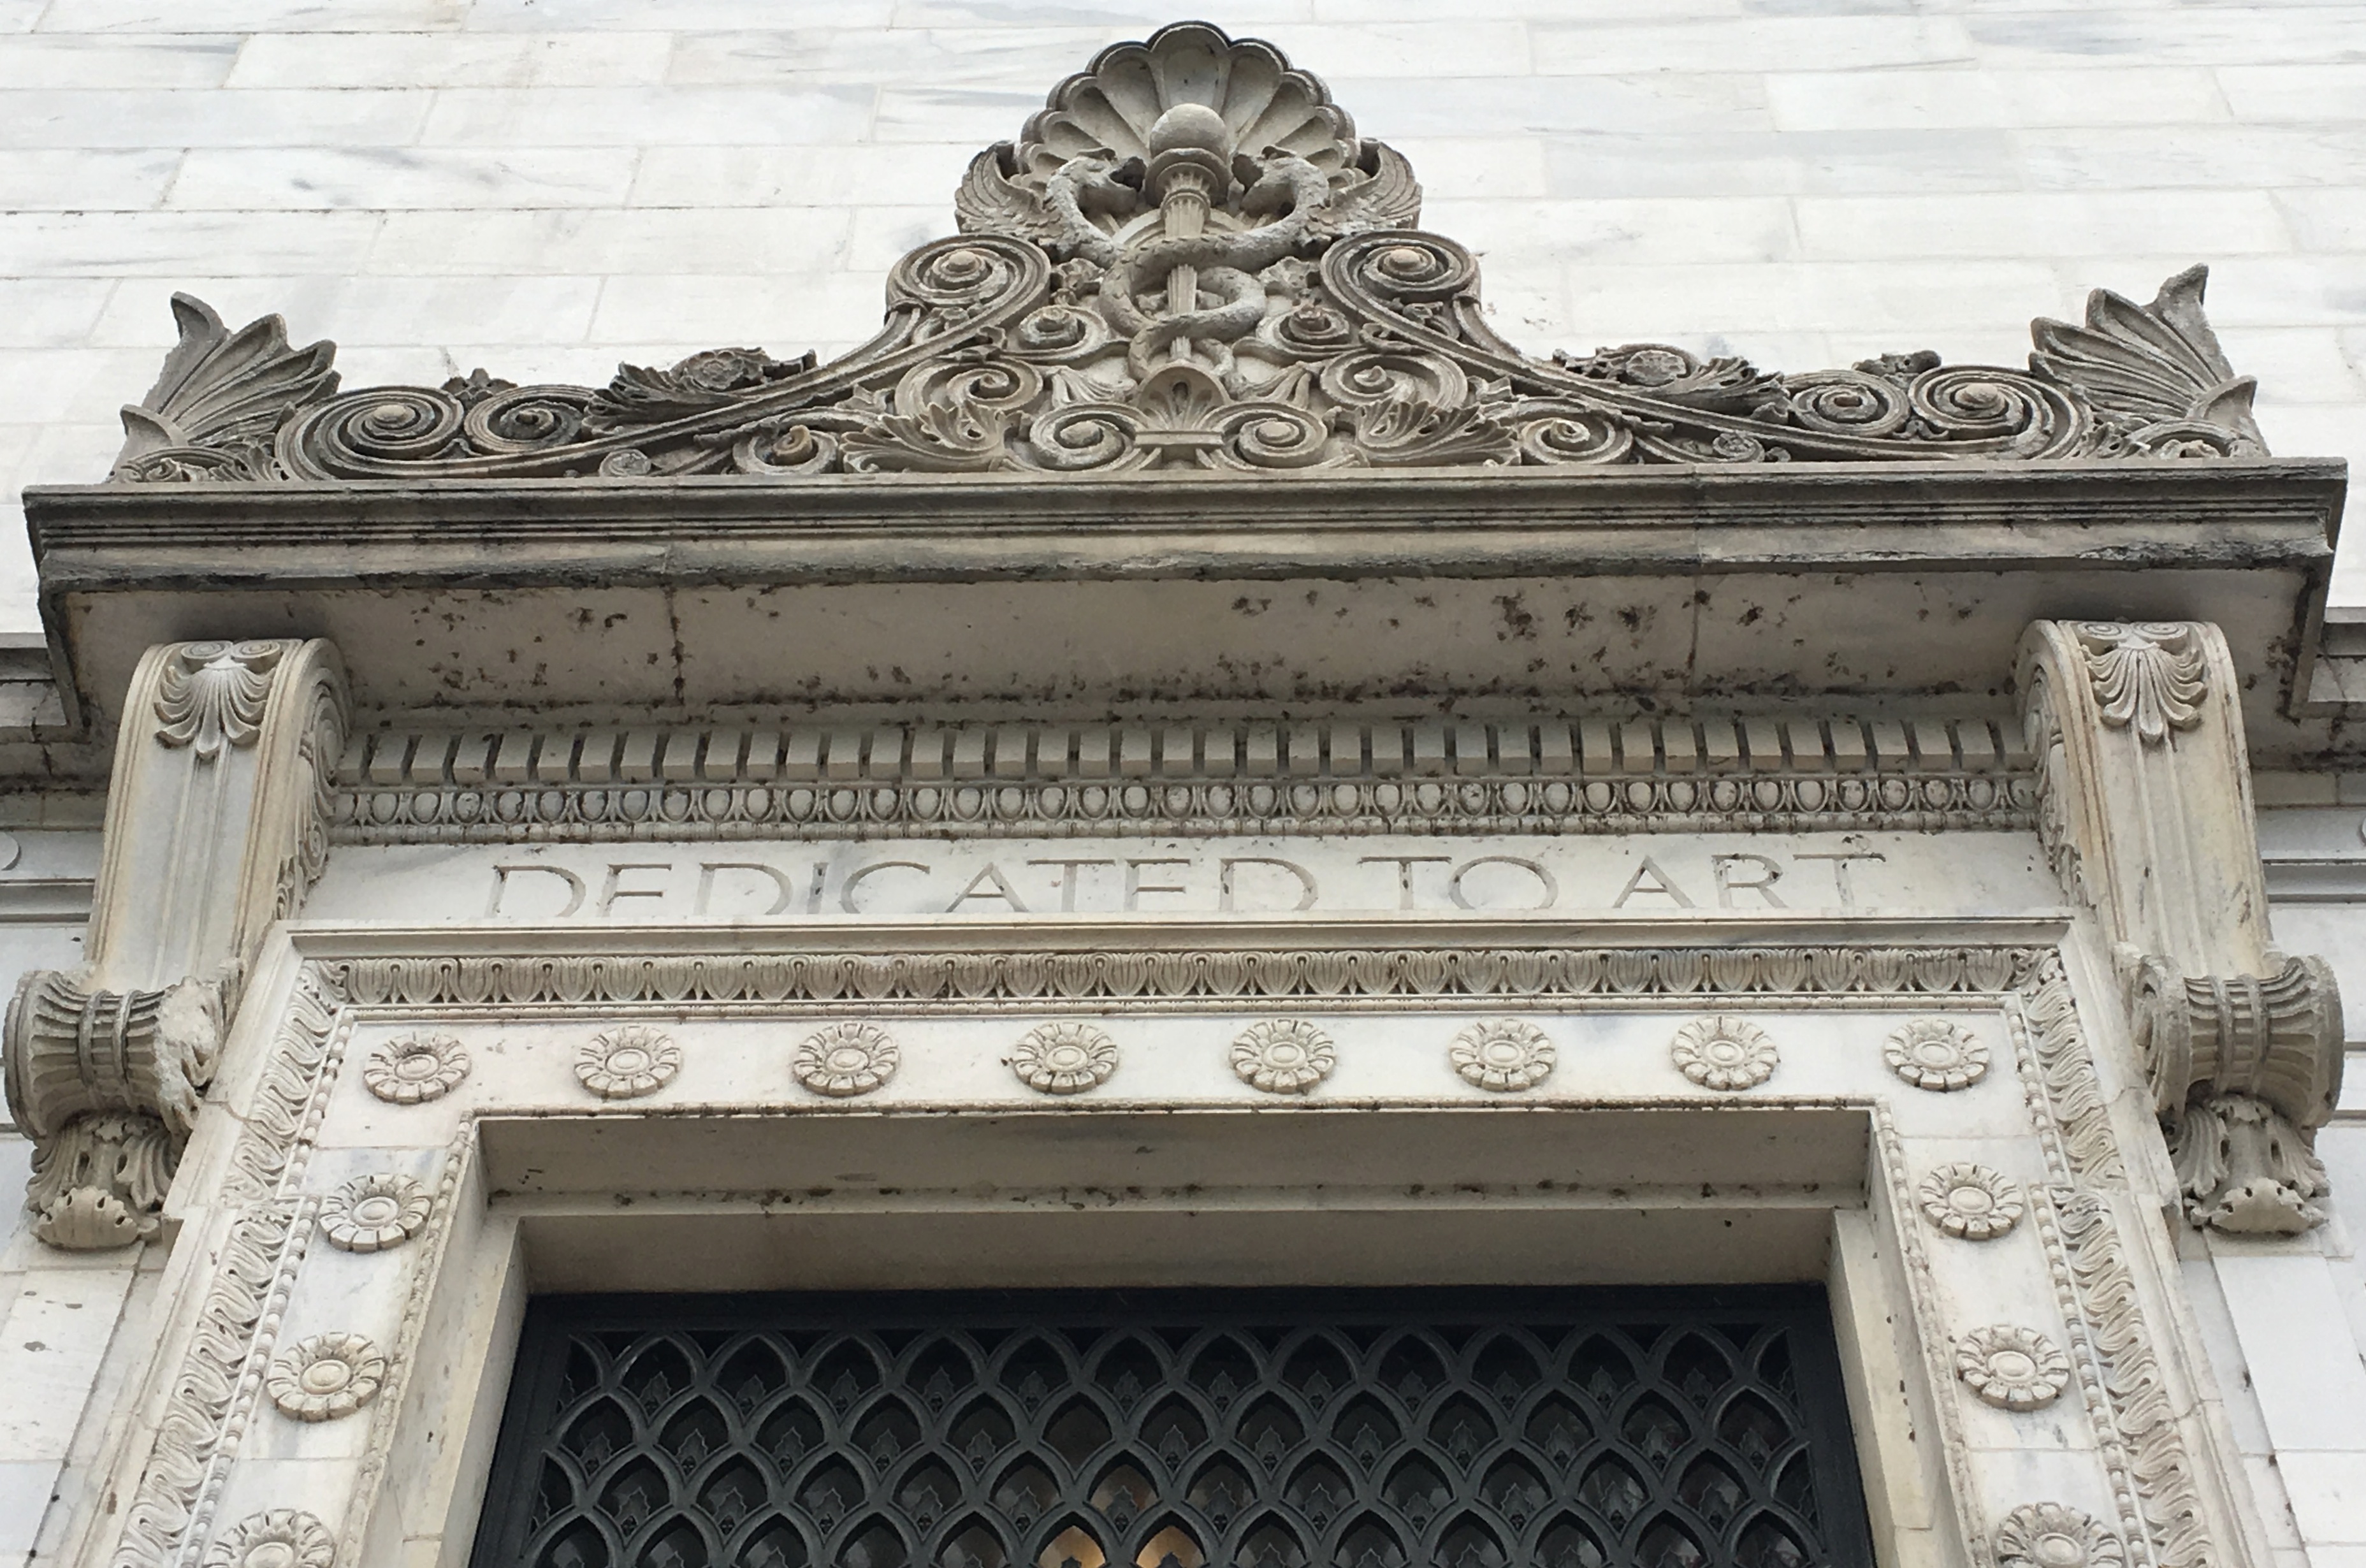
architecture, palace, monument, arch, furniture, art, carving, stone carving, ancient history